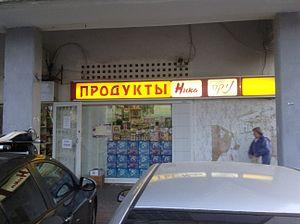
La langue russe en Israël est l'une des langues les plus répandues, surtout parmi les immigrants de l'ancienne URSS : Russie, Communauté des États indépendants, Pays baltes. Depuis 1989, plus d'un million d'immigrants sont arrivés en Israël, parmi lesquels une grande majorité dont la langue russe est la langue maternelle ou au moins la deuxième langue. Contrairement à beaucoup d'autres langues de l'immigration, la langue russe en Israël fait preuve d'une tendance à une préservation durable et à une transmission aux jeunes générations. Actuellement plus de 20 % de la population d'Israël maîtrise la langue russe, et un nombre significatif de médias utilisent la langue russe.